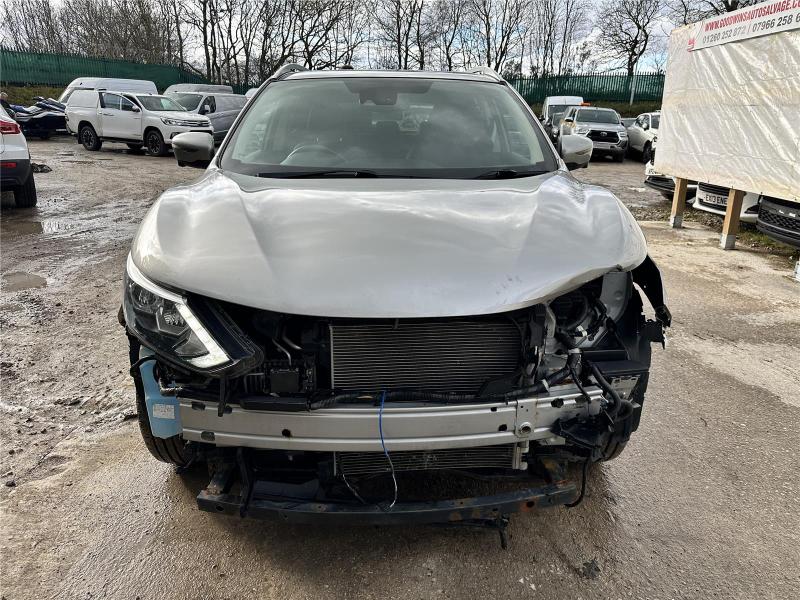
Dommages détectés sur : plaque d'immatriculation avant, pare-choc avant, feu avant gauche, capot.
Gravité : majeur